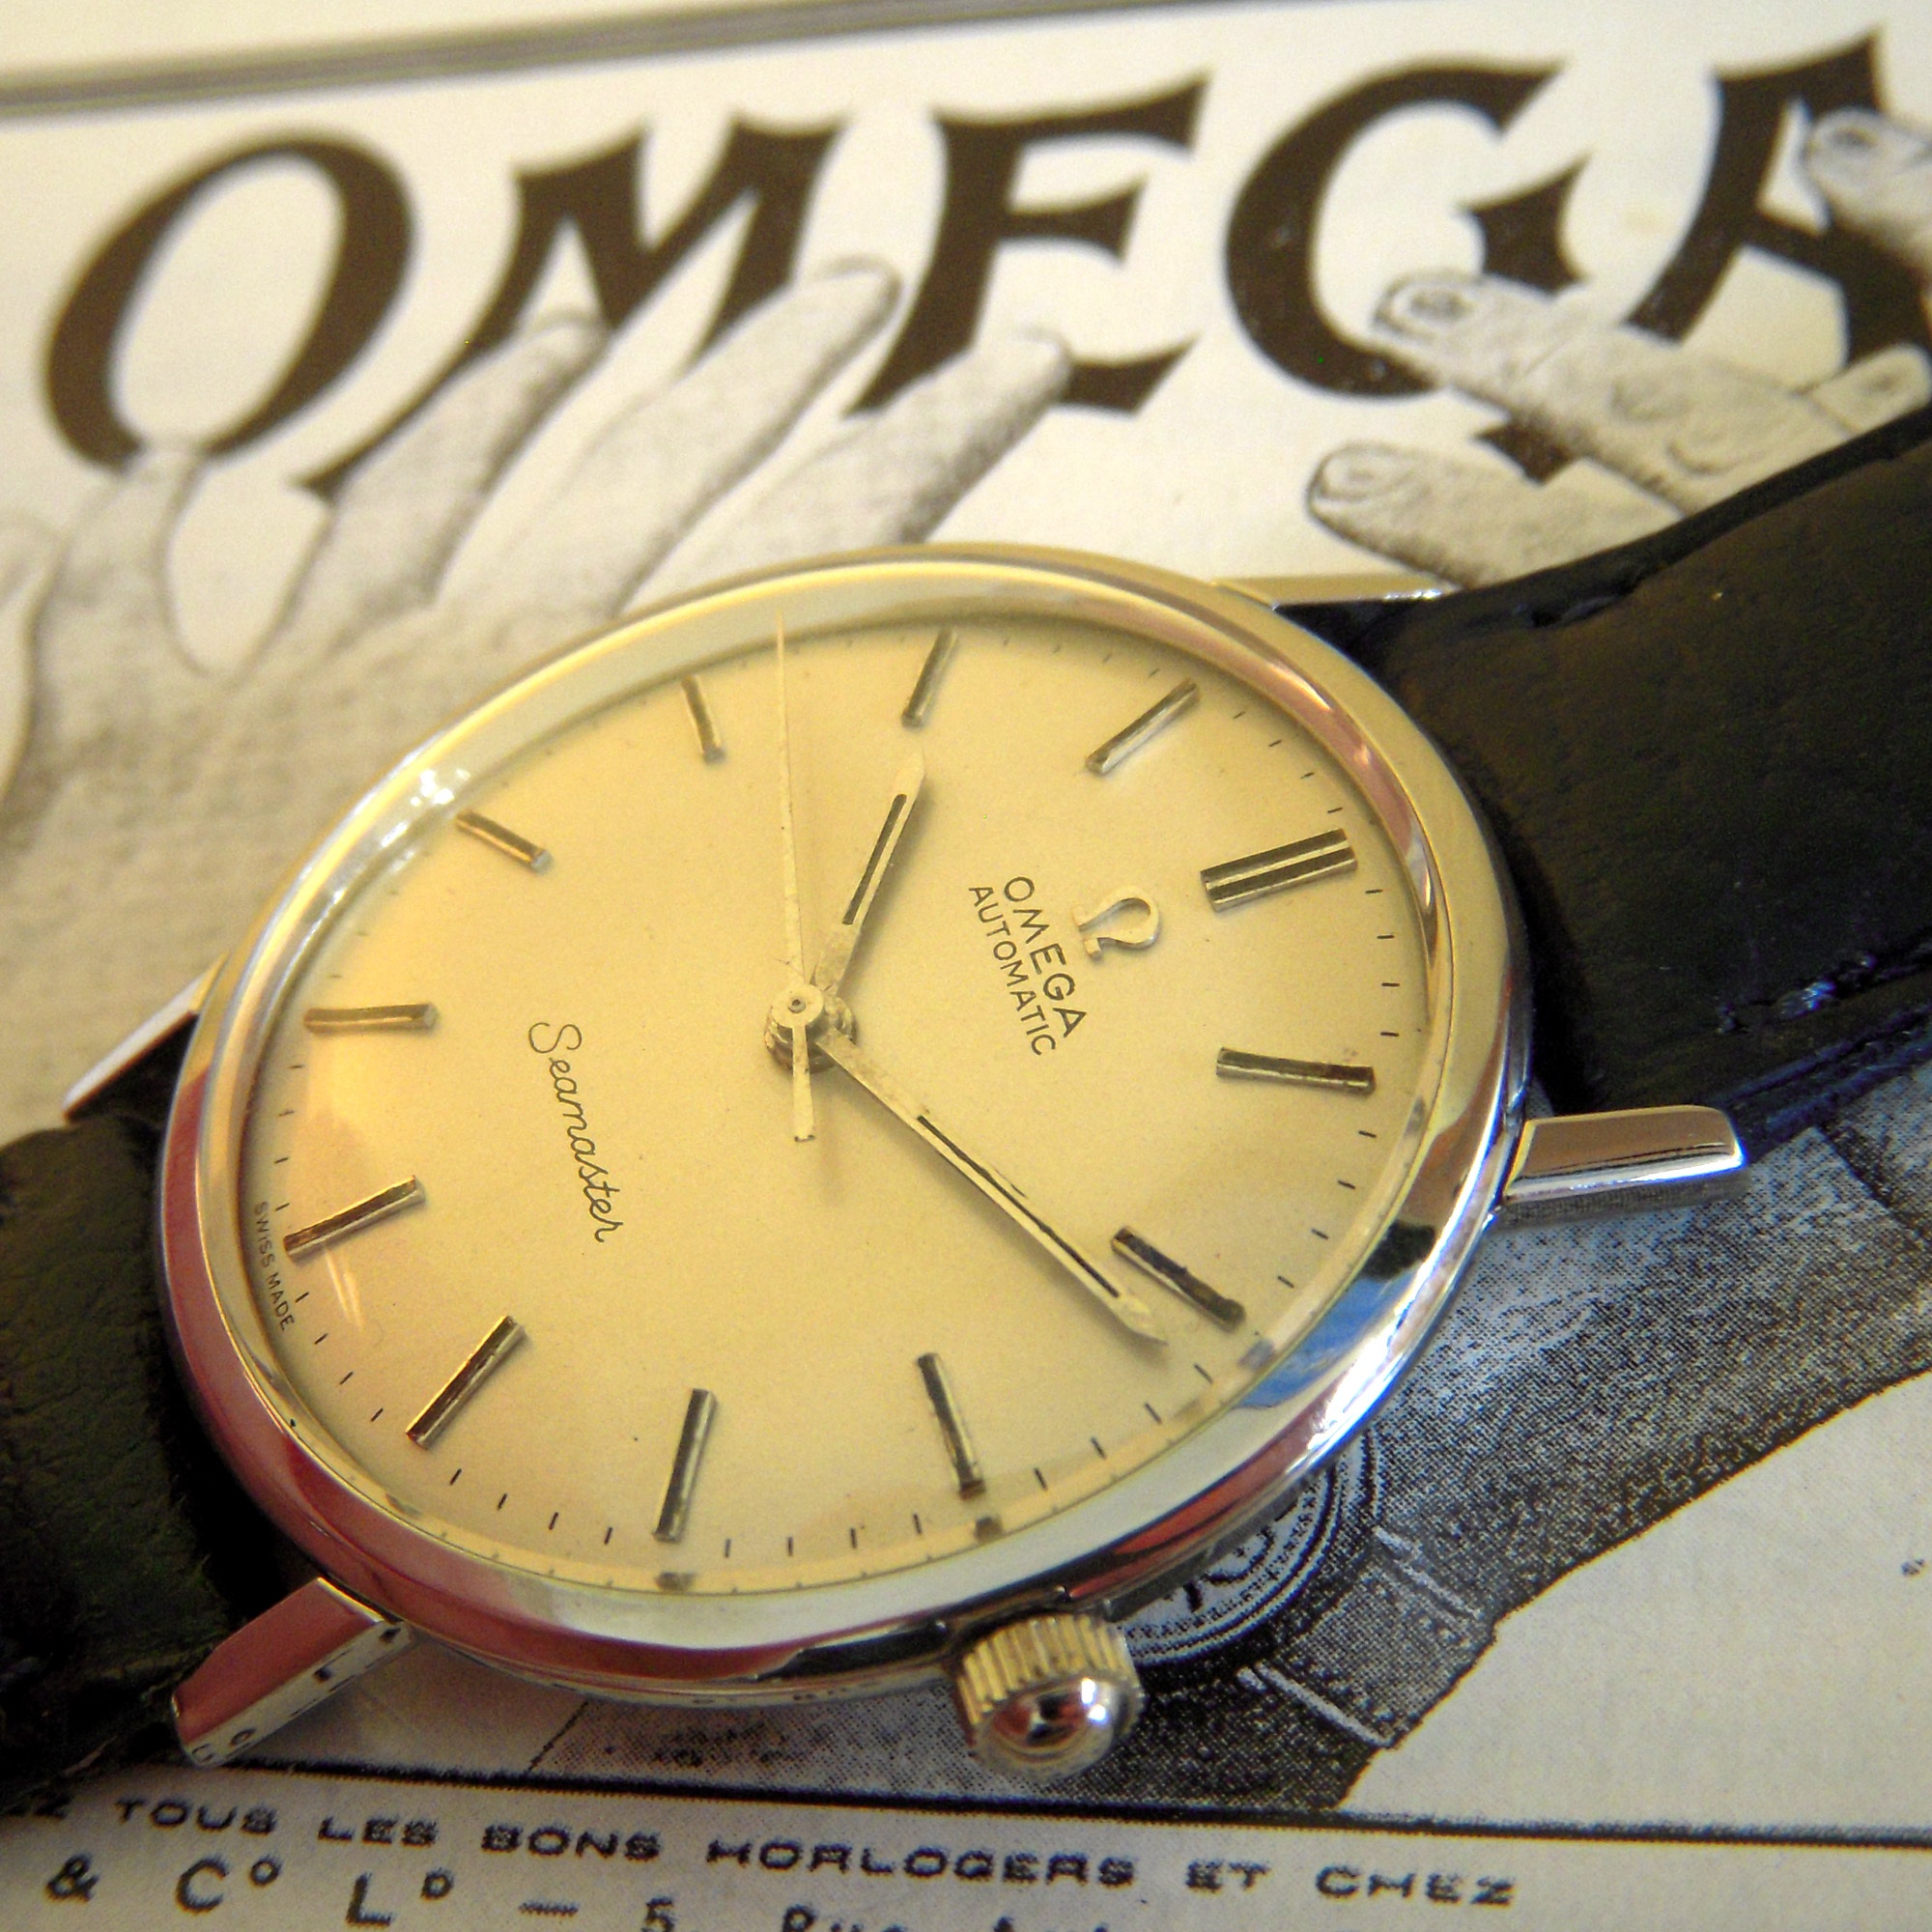
watch, hand, vintage, time, metal, grunge, wrist watch, strap, omega